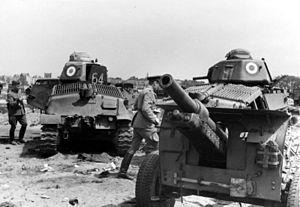
Deux chars Somua S35 du 18e dragons, le 67240 ""81-coeur"" et le 886 ""64"", avec un canon britannique de 25-pdr, détruits dans le secteur de Dunkerque fin mai 1940."
Le 18ᵉ régiment de dragons, est une unité de cavalerie de l'armée française, créé sous la Révolution à partir du régiment du Roi dragons, un régiment français d'Ancien Régime.
L' histoire de la cavalerie française est l'ensemble des faits historiques qui concernent ou impliquent l' « arme » de la cavalerie dans les armées françaises sous les divers régimes politiques et aux diverses périodes qui marquèrent l'histoire militaire de la France.
Avant l'apparition de l'automobile et du char de combat, le terme de cavalerie française désignait l'ensemble des régiments ou escadrons de cavaliers de l'armée française - la cavalerie constituant l'une des branches des Armes à cheval. Après sa mécanisation dans l'entre-deux-guerres et l'apparition de l'arme blindée cavalerie, le terme est utilisé pour désigner les unités mécanisées équipées de chars, d'automitrailleuses ou d'autres véhicules blindés - du type « VAB », « VBL », « ERC-90 Sagaie » ou « AMX-10 RC » à l'époque contemporaine - qui ont repris les missions, titres et traditions des régiments autrefois montés. La cavalerie est l'une des plus anciennes composantes de l'armée de terre française aux côtés d'autres « armes » que sont l'artillerie et l'infanterie.